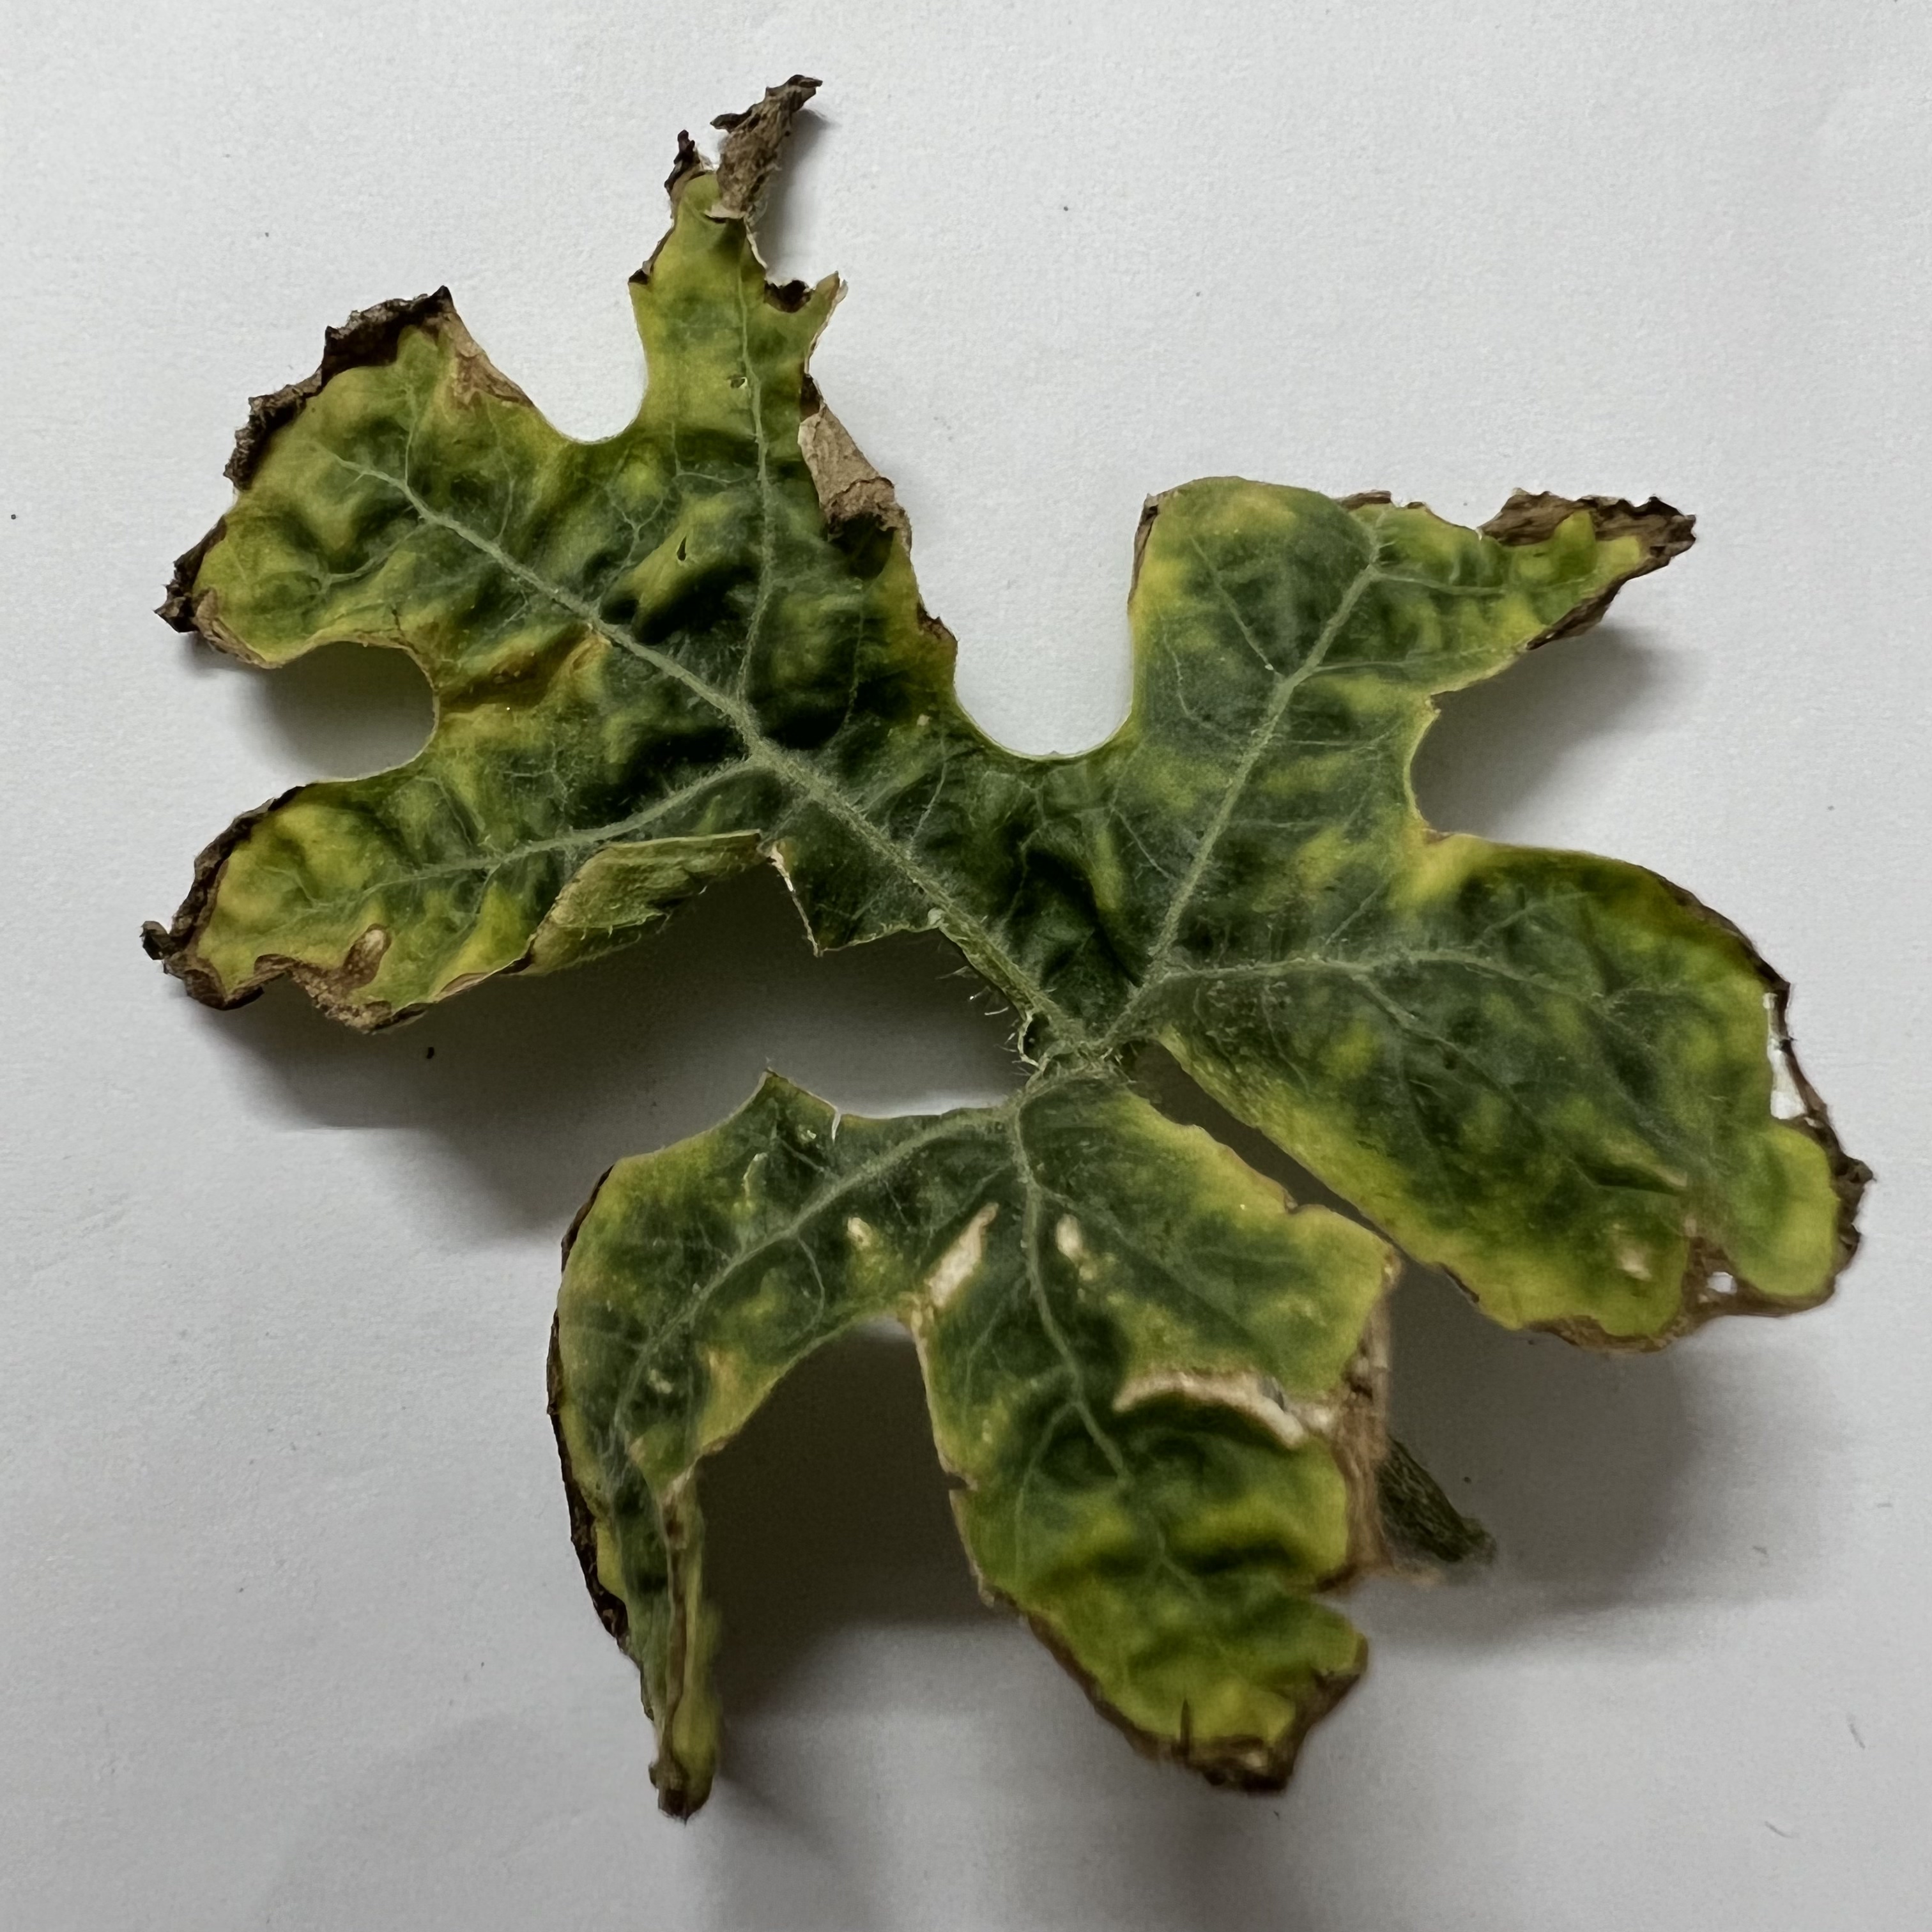
Label: Downy_Mildew